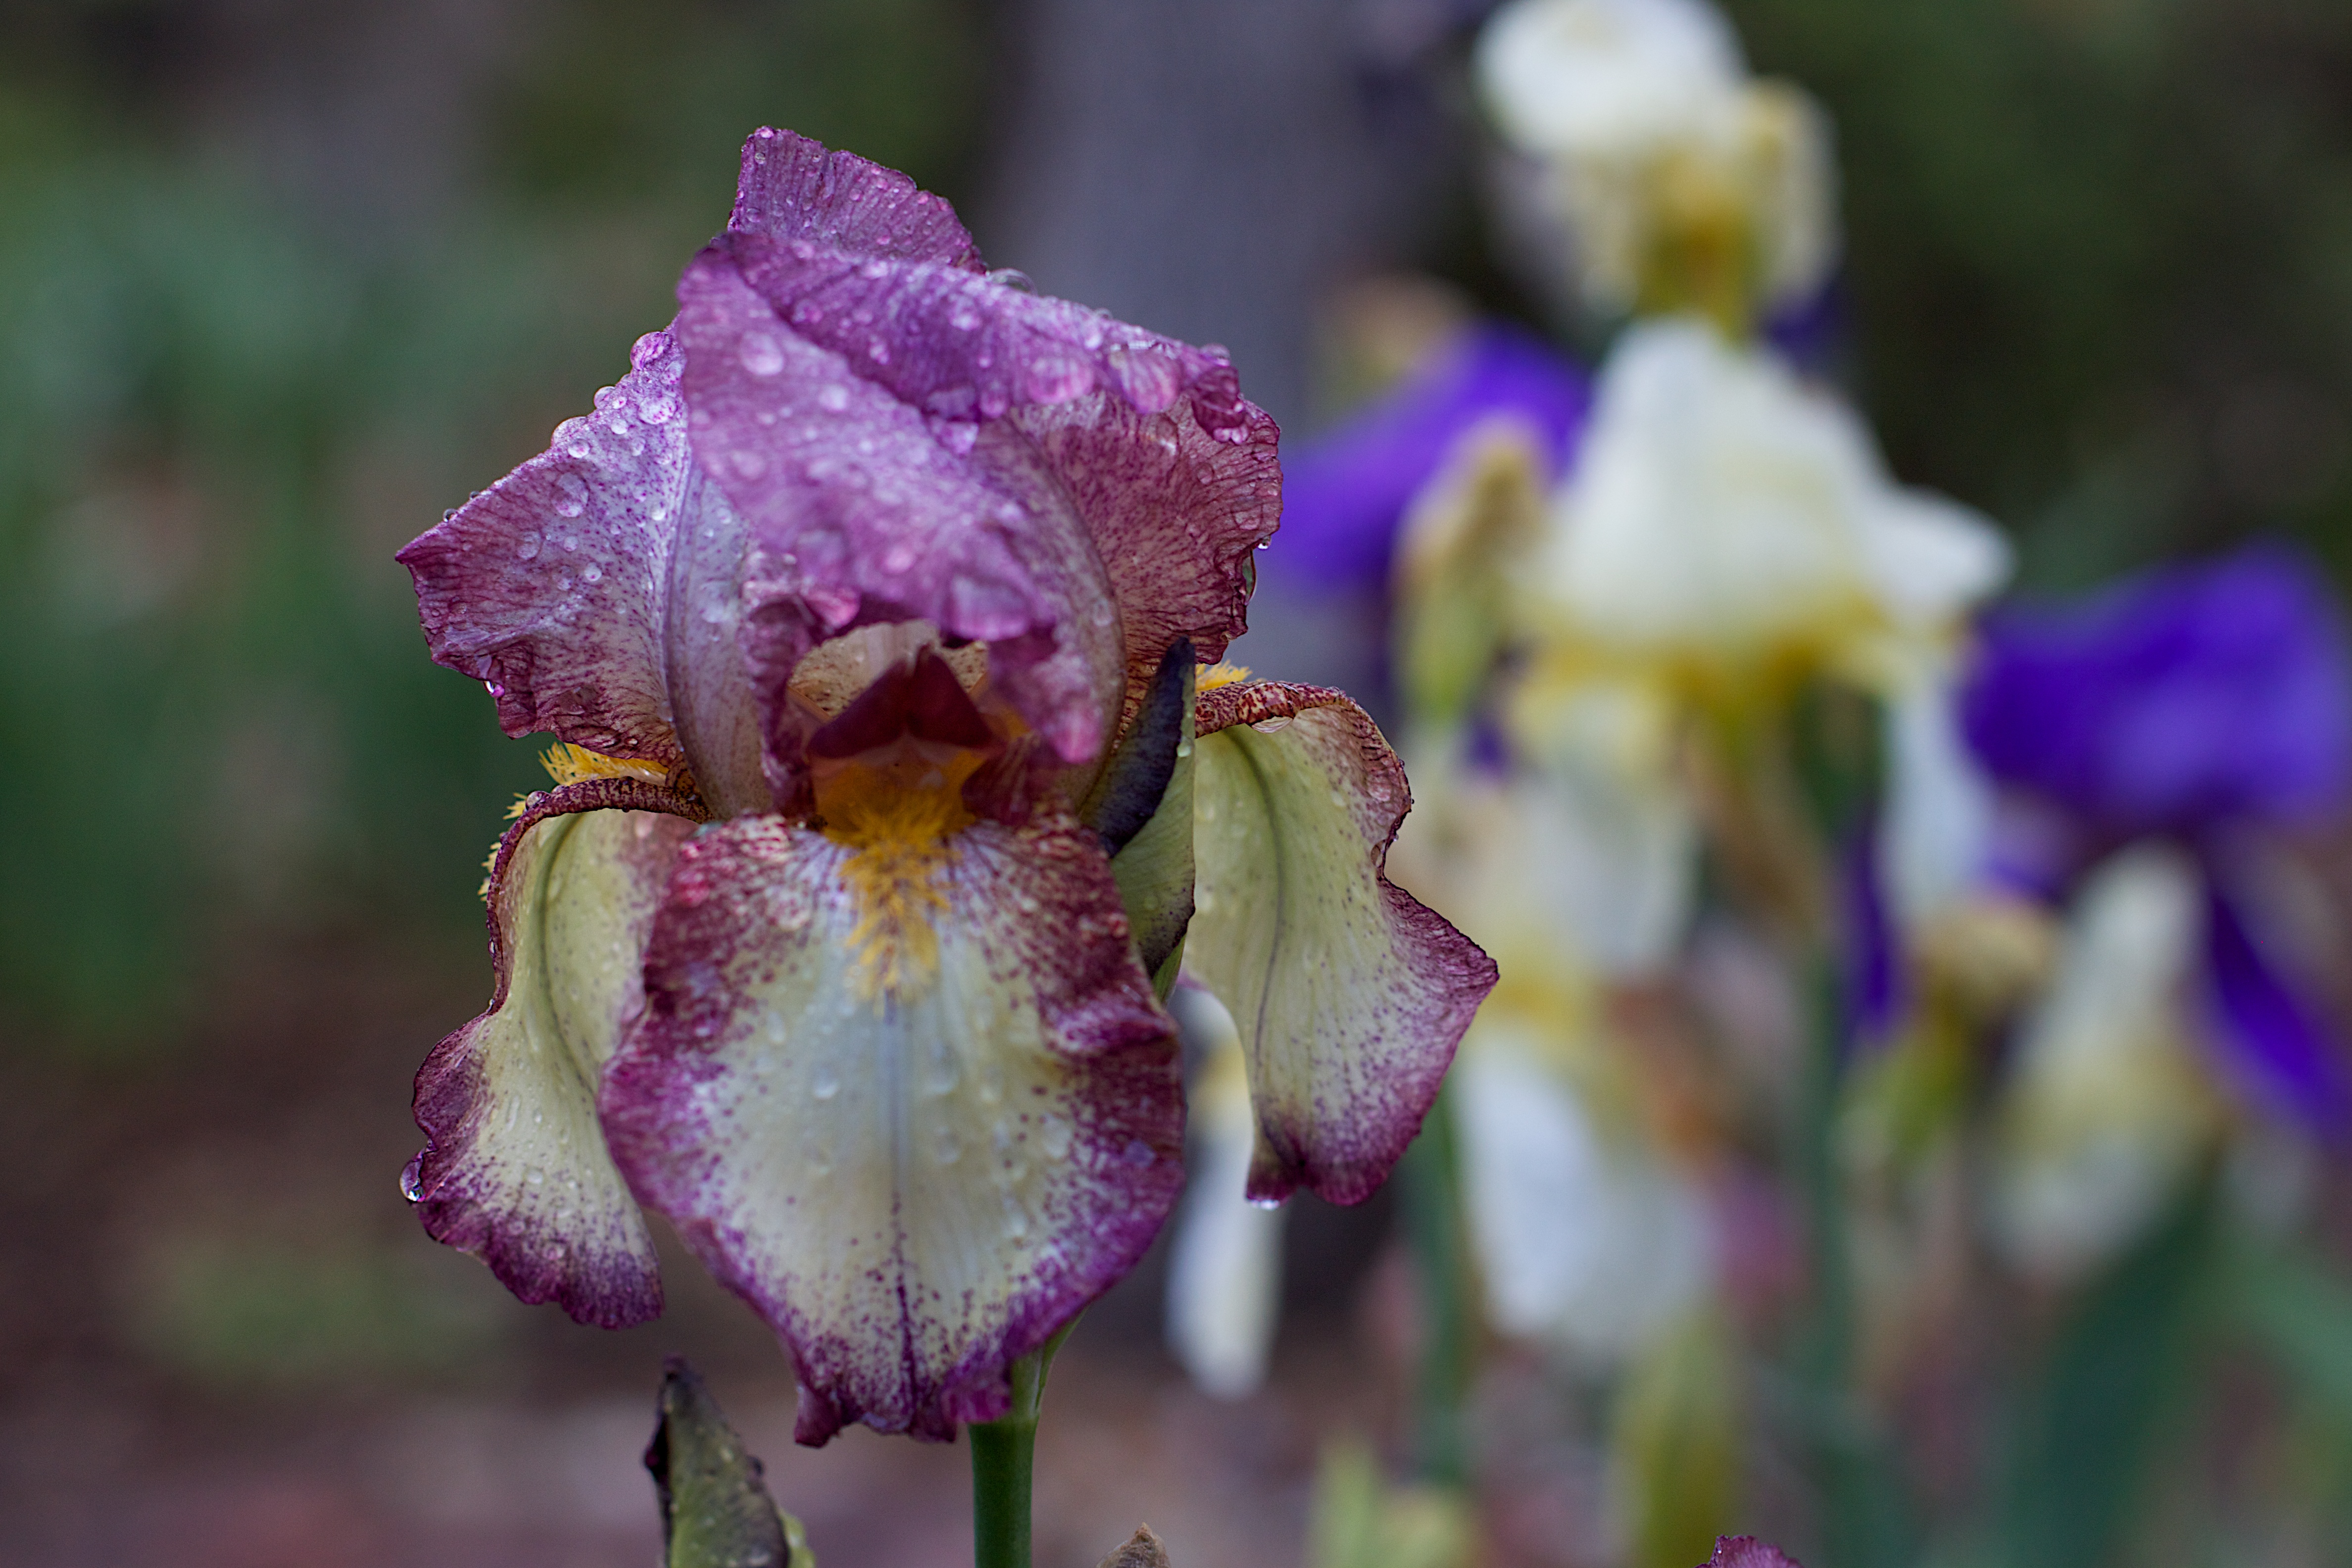
flower, plant, flora, macro photography, botany, land plant, flowering plant, iris, close up, petal, eye, blossom, wildflower, plant stem, iris family, orchid